Cosmological horizon

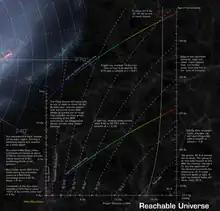
The reachable Universe as a function of time and distance, in context of the expanding Universe

The particle horizon differs from the cosmic event horizon, in that the particle horizon represents the largest comoving distance from which light could have reached the observer by a specific time, while the cosmic event horizon is the largest comoving distance from which light emitted now can "ever" reach the observer in the future. The current distance to our cosmic event horizon is about , well within our observable range given by the particle horizon.